V-Cube 7

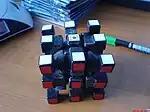
An original Professor's Cube with many of the pieces removed shows the 3×3×3 equivalence of the remaining pieces. The same principle applies to the V-Cube 7.

The puzzle consists of 218 unique miniature cubes ("cubies") on the surface. Six of these (the central tiles of the six faces) are attached directly to the internal "spider" frame and are fixed in position relative to one another. The V-Cube 6 uses essentially the same mechanism, except that on the latter the central rows, which hold the rest of the pieces together, are completely hidden.